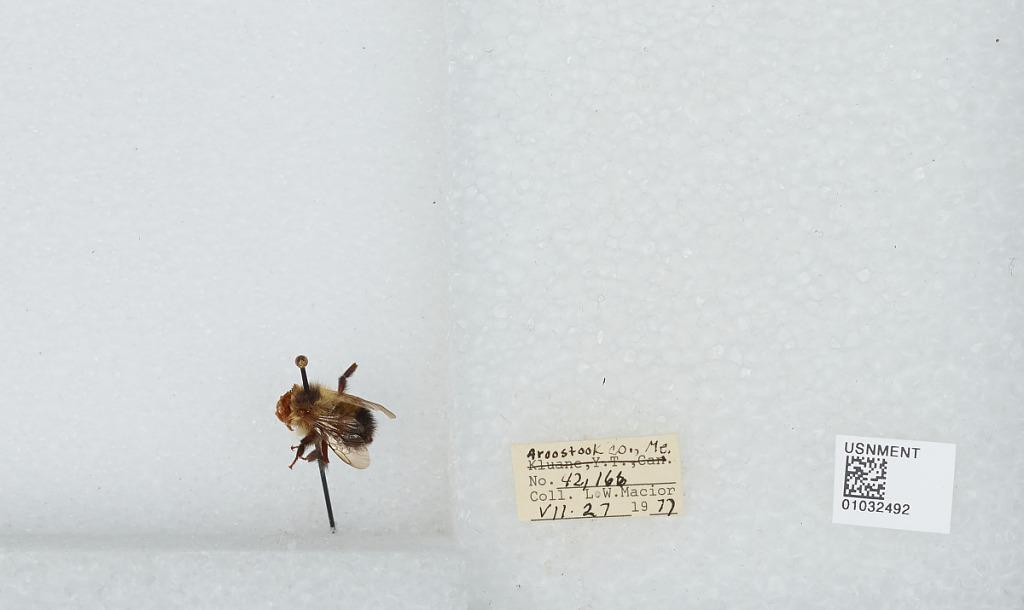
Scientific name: Bombus (Pyrobombus) vagans vagans Smith
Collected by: L. Macior
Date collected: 1977-7-27
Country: United States
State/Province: Maine
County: Aroostook
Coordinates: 46.65, -68.58